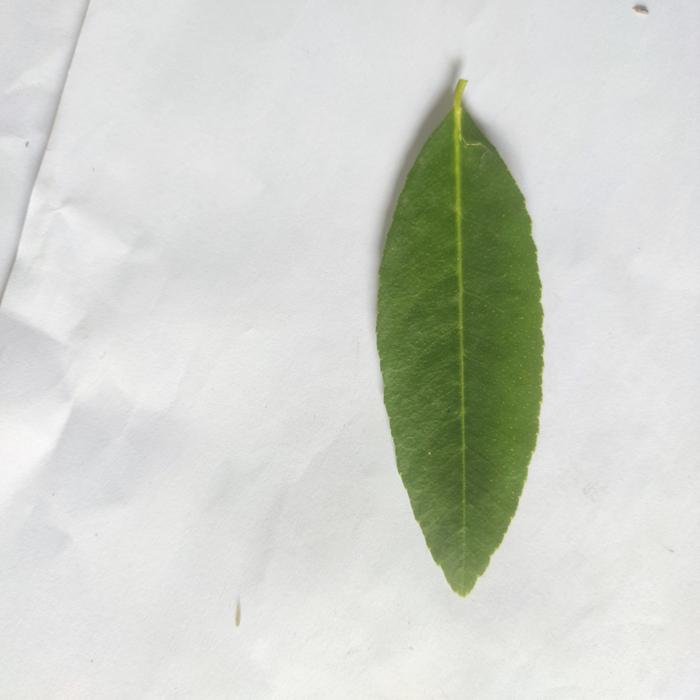
Crop: Lemon
Leaf condition: Healthy_Leaf